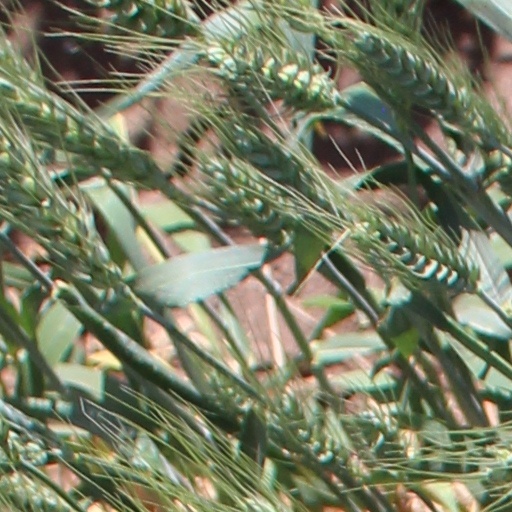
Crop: wheat